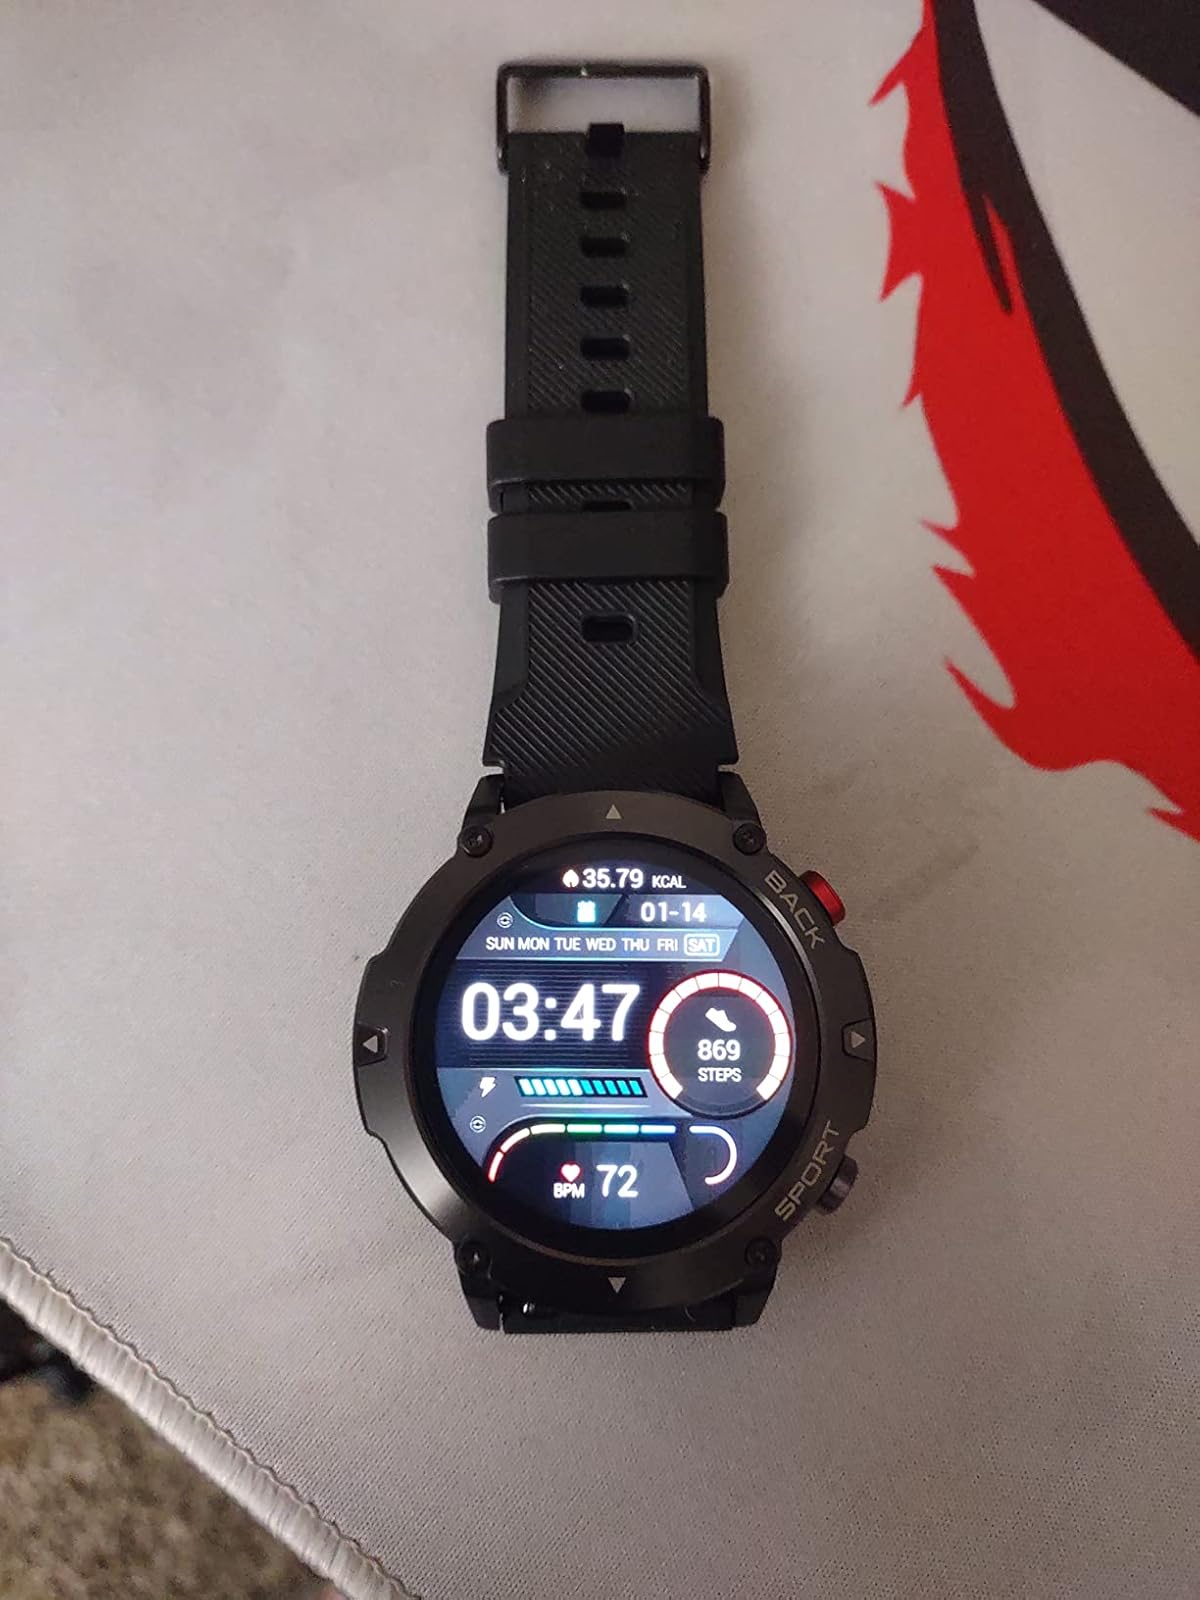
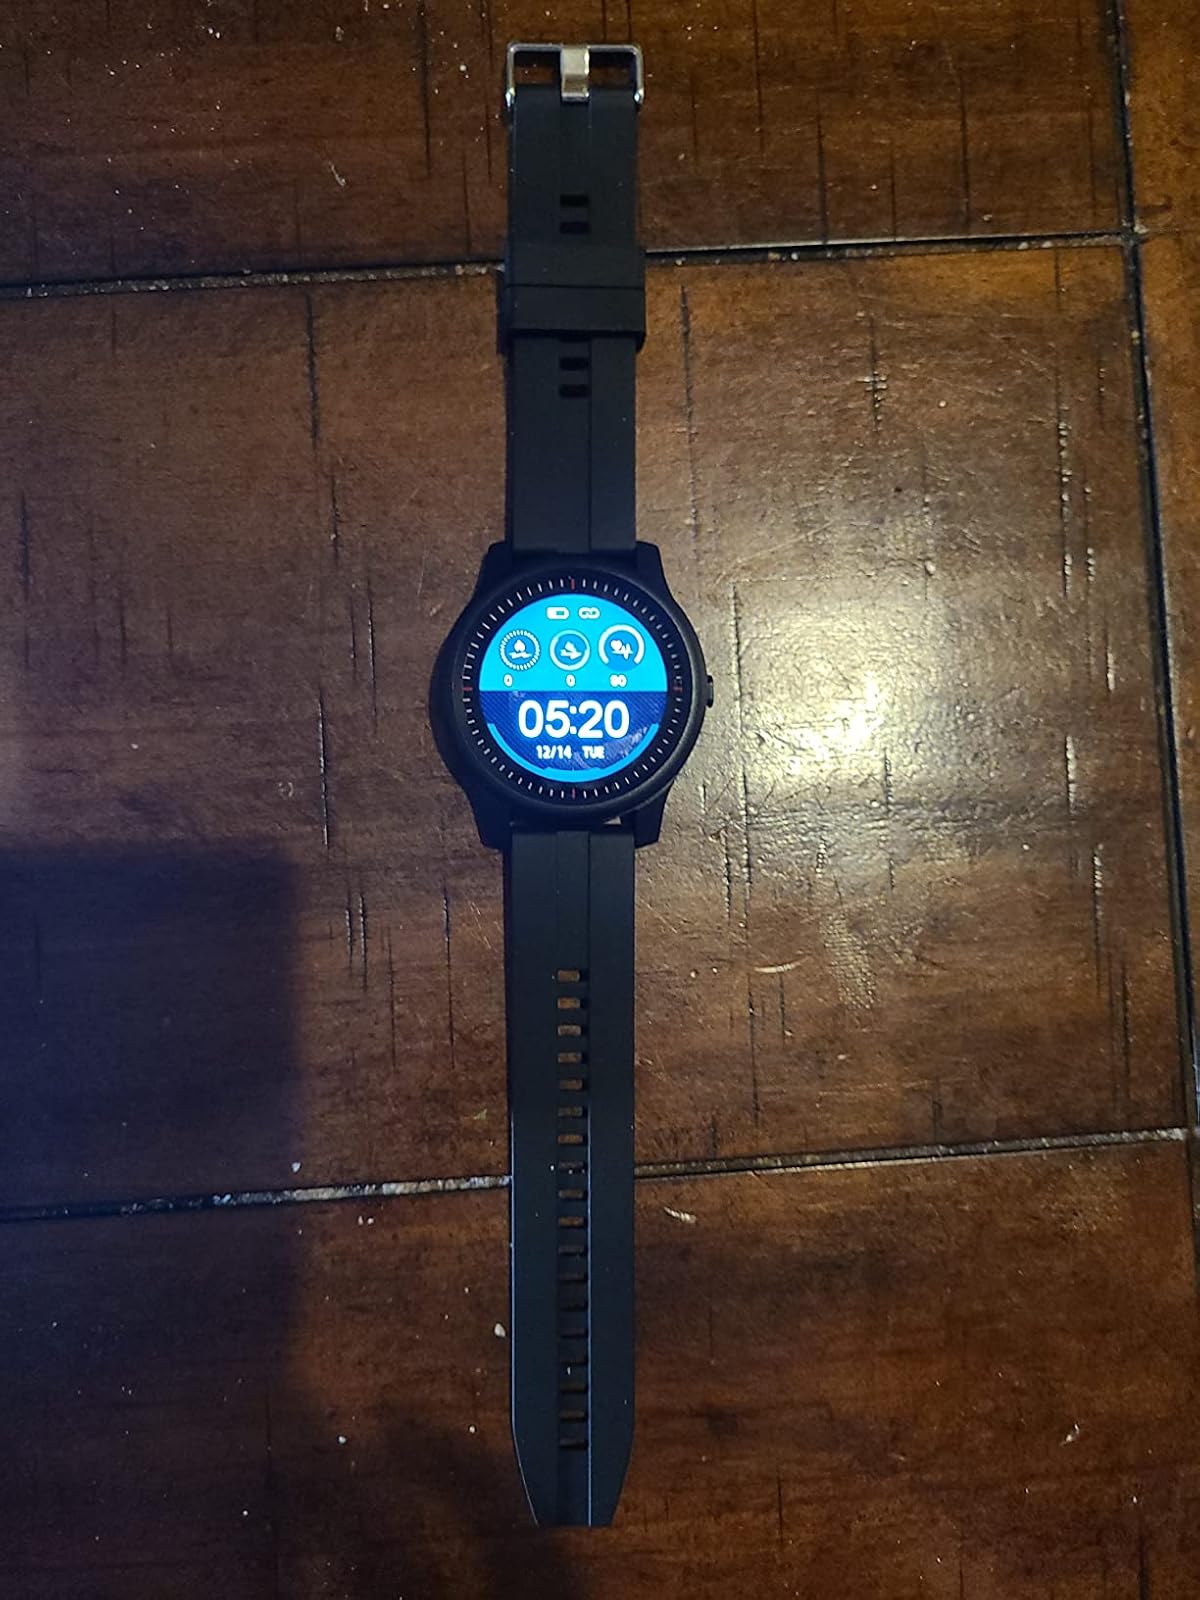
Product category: smartwatch
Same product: no